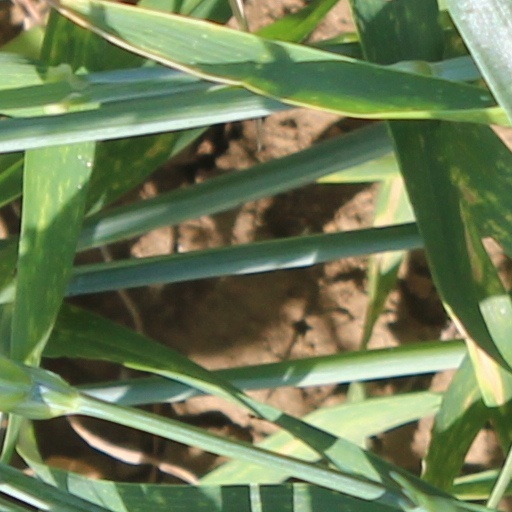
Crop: wheat